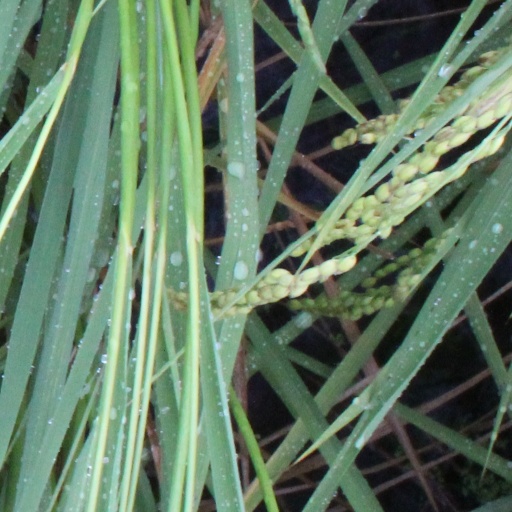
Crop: rice